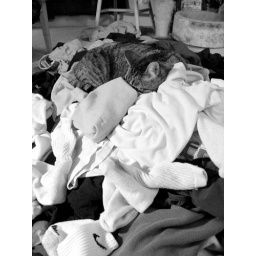
The best bed in the house